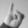
ASL letter: I